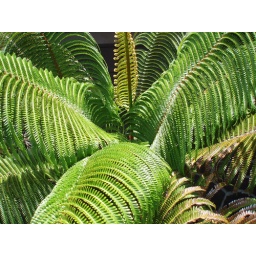
A close up of a tree fern within Volcanoes National Park on the Big Island of Hawaii.